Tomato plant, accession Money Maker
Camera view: vertical (180 deg); turntable rotation: 60 degrees
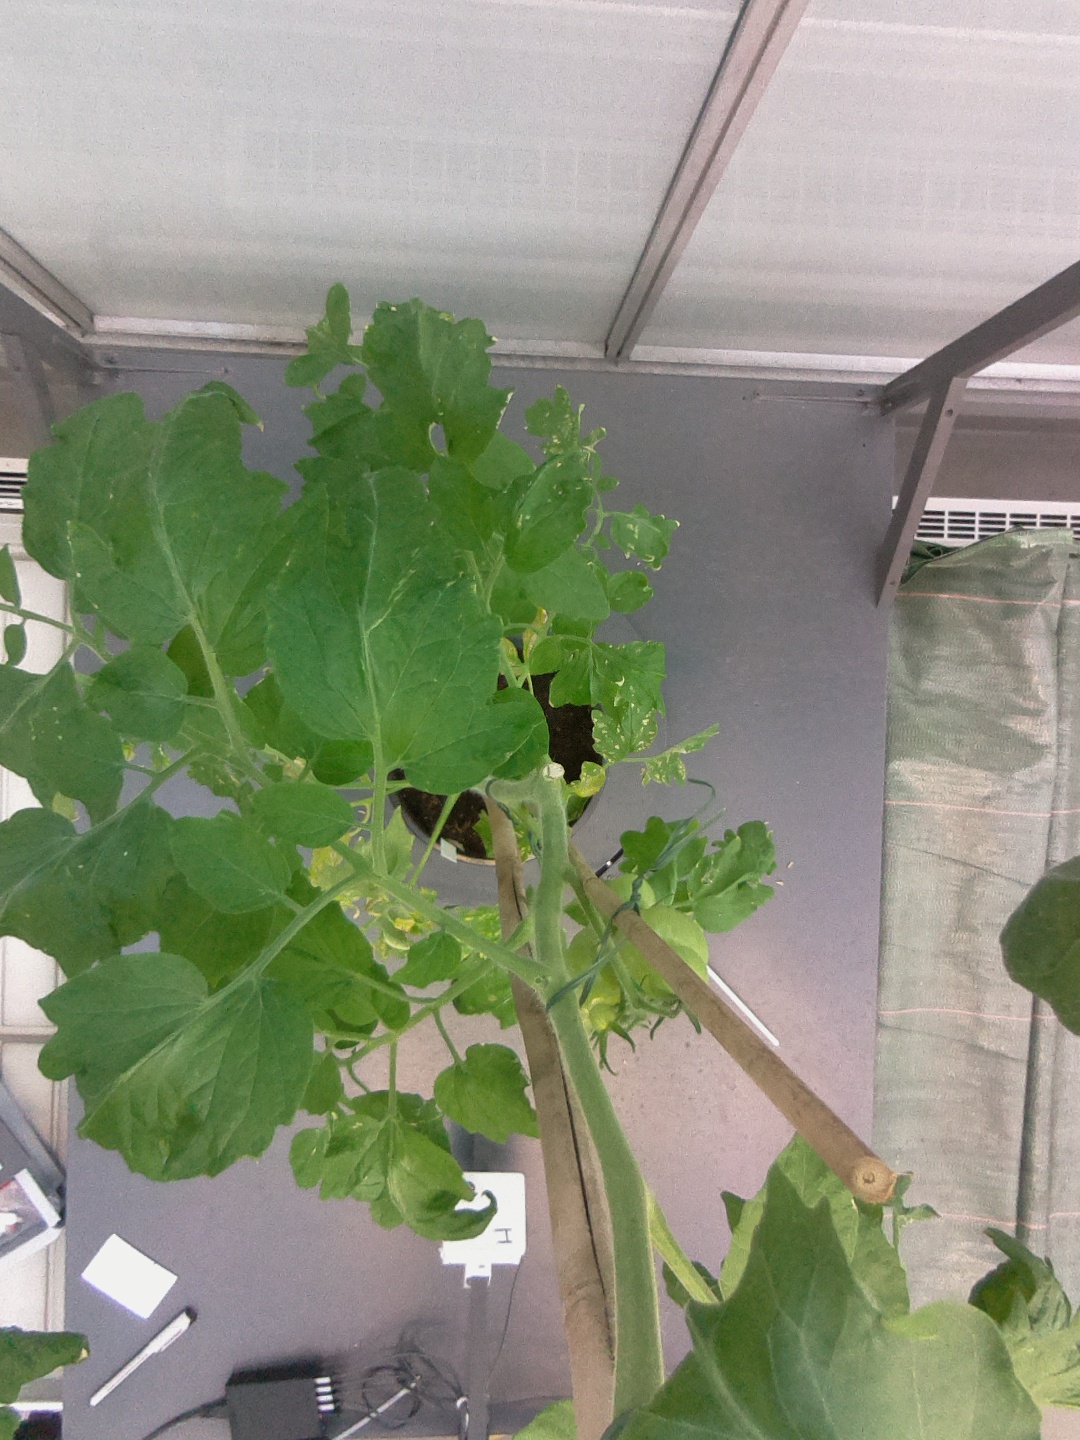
BBCH growth stage 72: 20%-30% of final fruit size